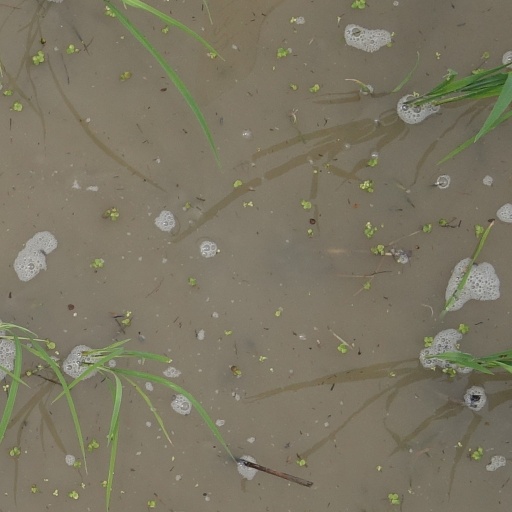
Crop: rice